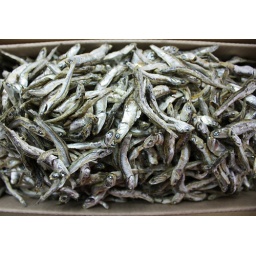
Dried fish in a box at the seafood markets in Busan, South Korea